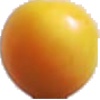
Label: Cherry Wax Yellow 1